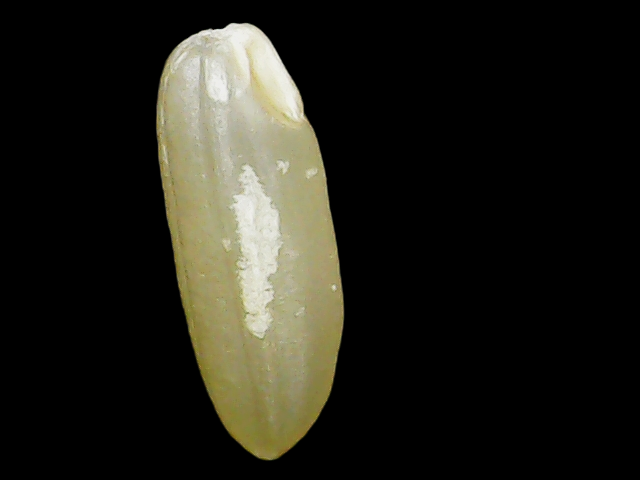
Rice variety: Binadhan23